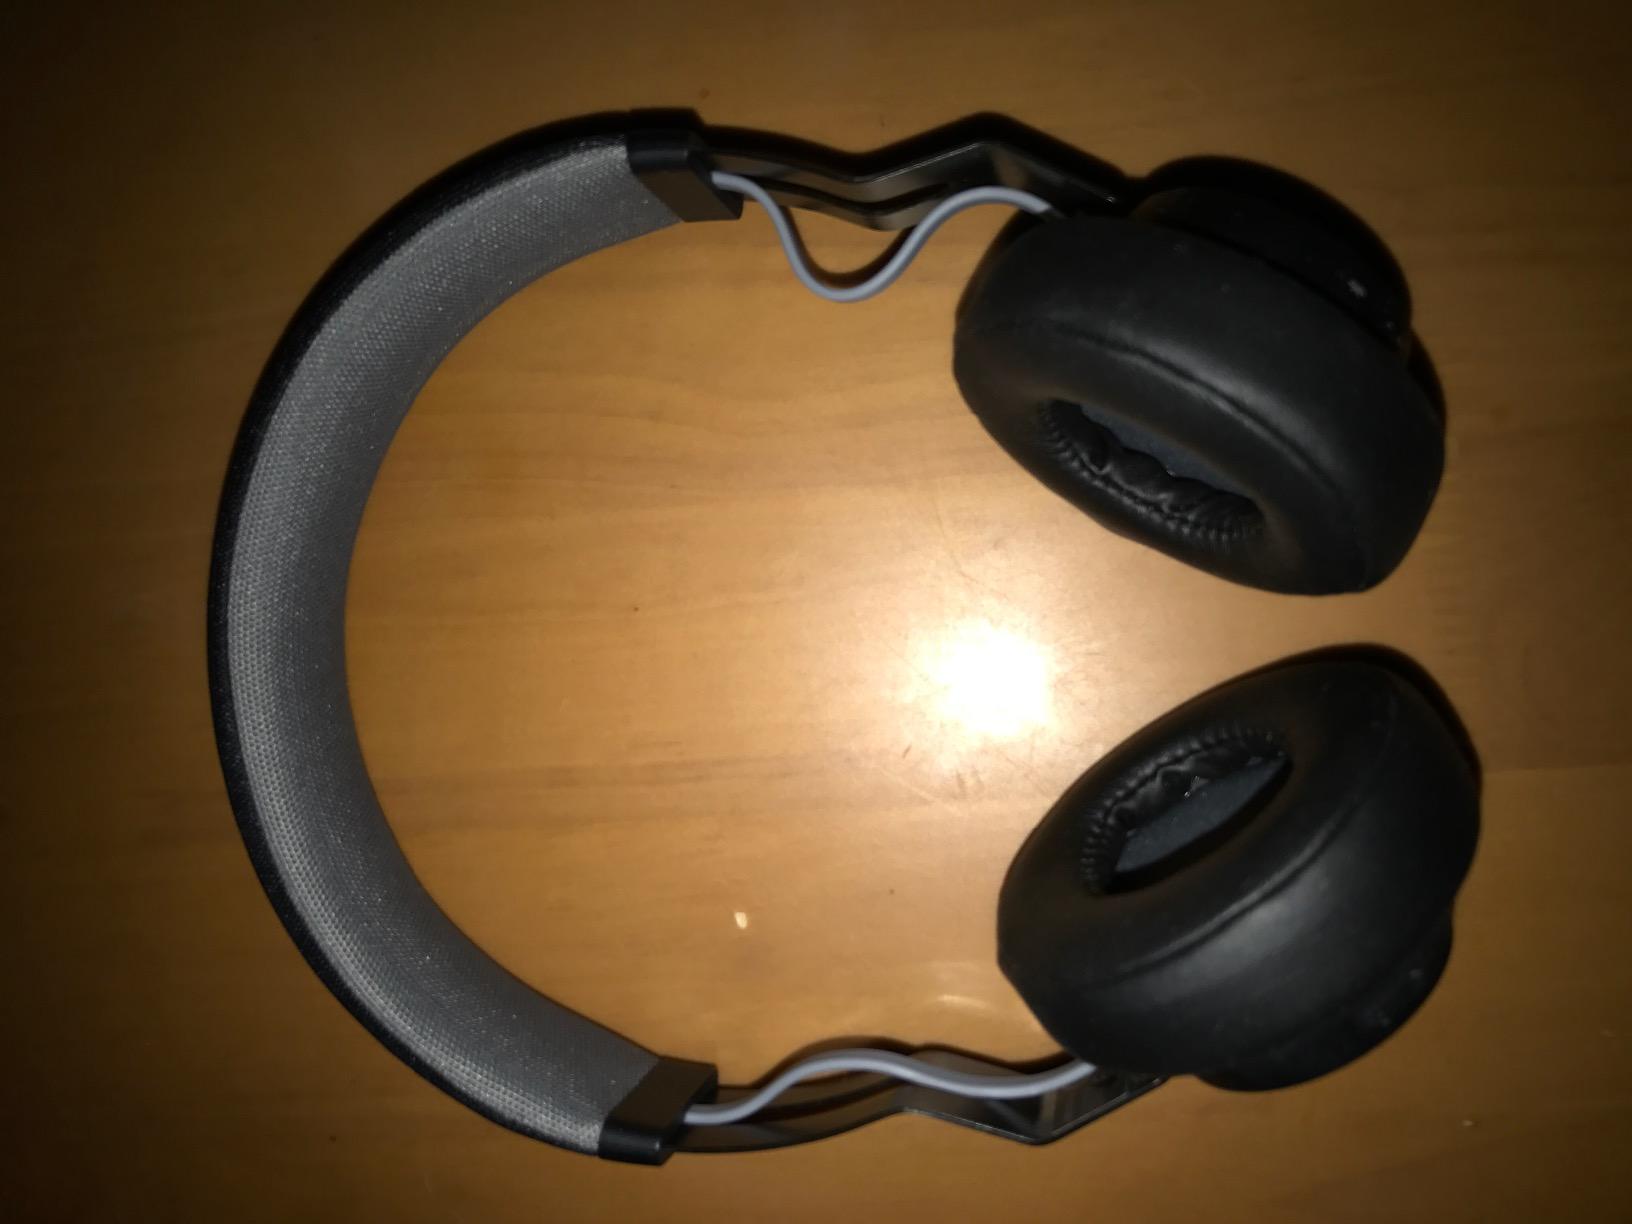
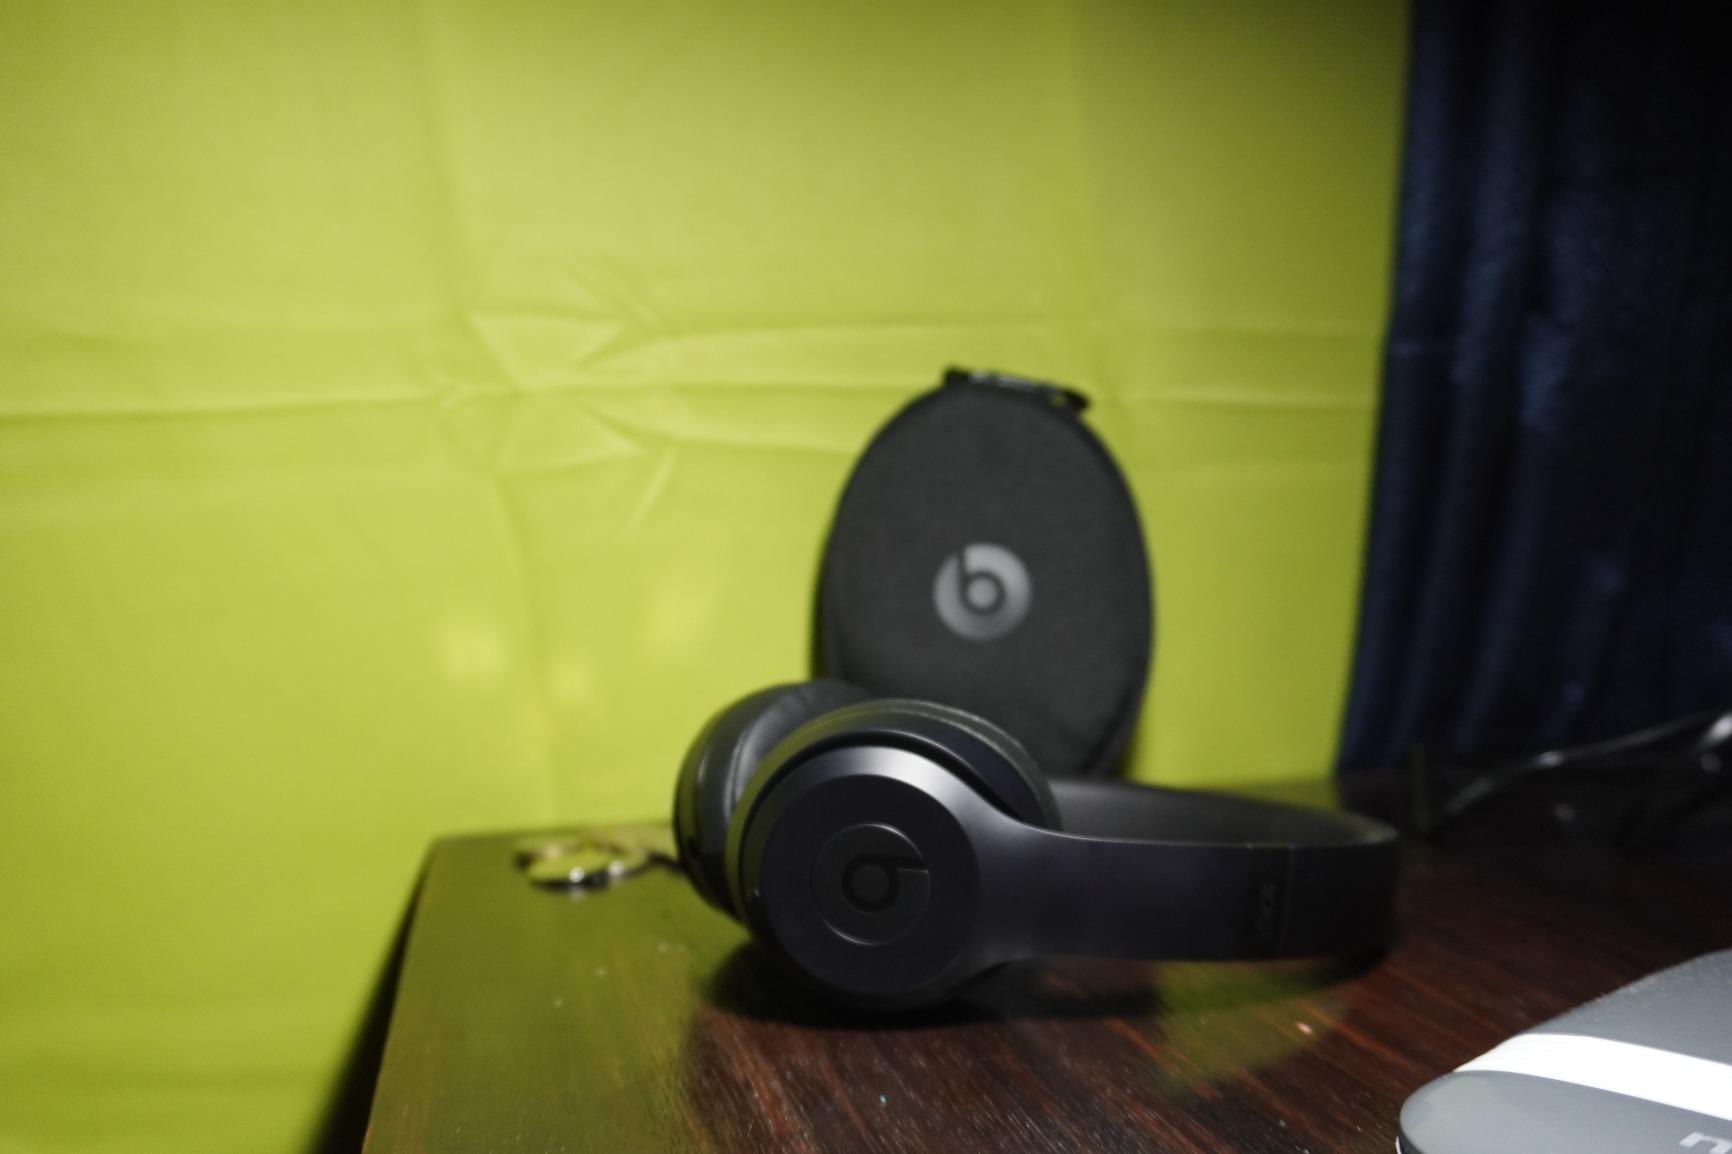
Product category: headphones
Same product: no